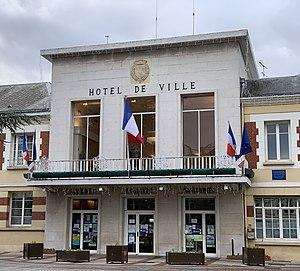
Hôtel de ville de Livry-Gargan.
Livry-Gargan est une commune située dans le département de la Seine-Saint-Denis, en région Île-de-France, à environ douze kilomètres au nord-est de Paris. Au dernier recensement de population de 2017, la commune comptait 44 437 habitants. Ses habitants sont appelés les Livryens.